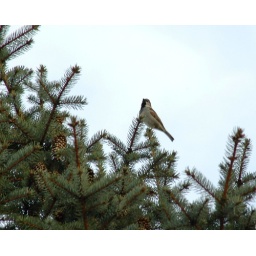
Little sparrow in some large pine trees